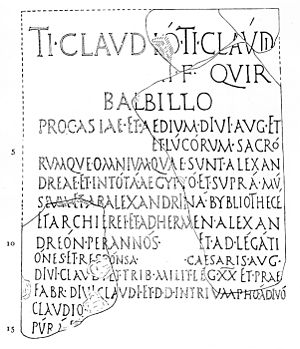
Biblioteket i Alexandria
Inskription fra år 56 e.Kr, hvori Biblioteket i Alexandria omtales.
Biblioteket i Alexandria var i antikken det største bibliotek i verden og gjorde Alexandria til et førende lærdomscenter. Det formodes at være grundlagt omkring 280 f.Kr. af Ptolemaios 2. af Egypten. Eratosthenes og Aristarchos forskede aktivt ved biblioteket, som i sin storhedstid skal have haft mellem 400.000 og 700.000 skriftruller, fortrinsvis med græsk litteratur.